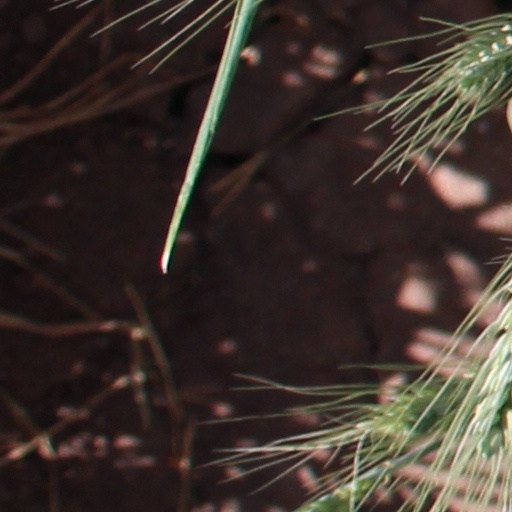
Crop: wheat